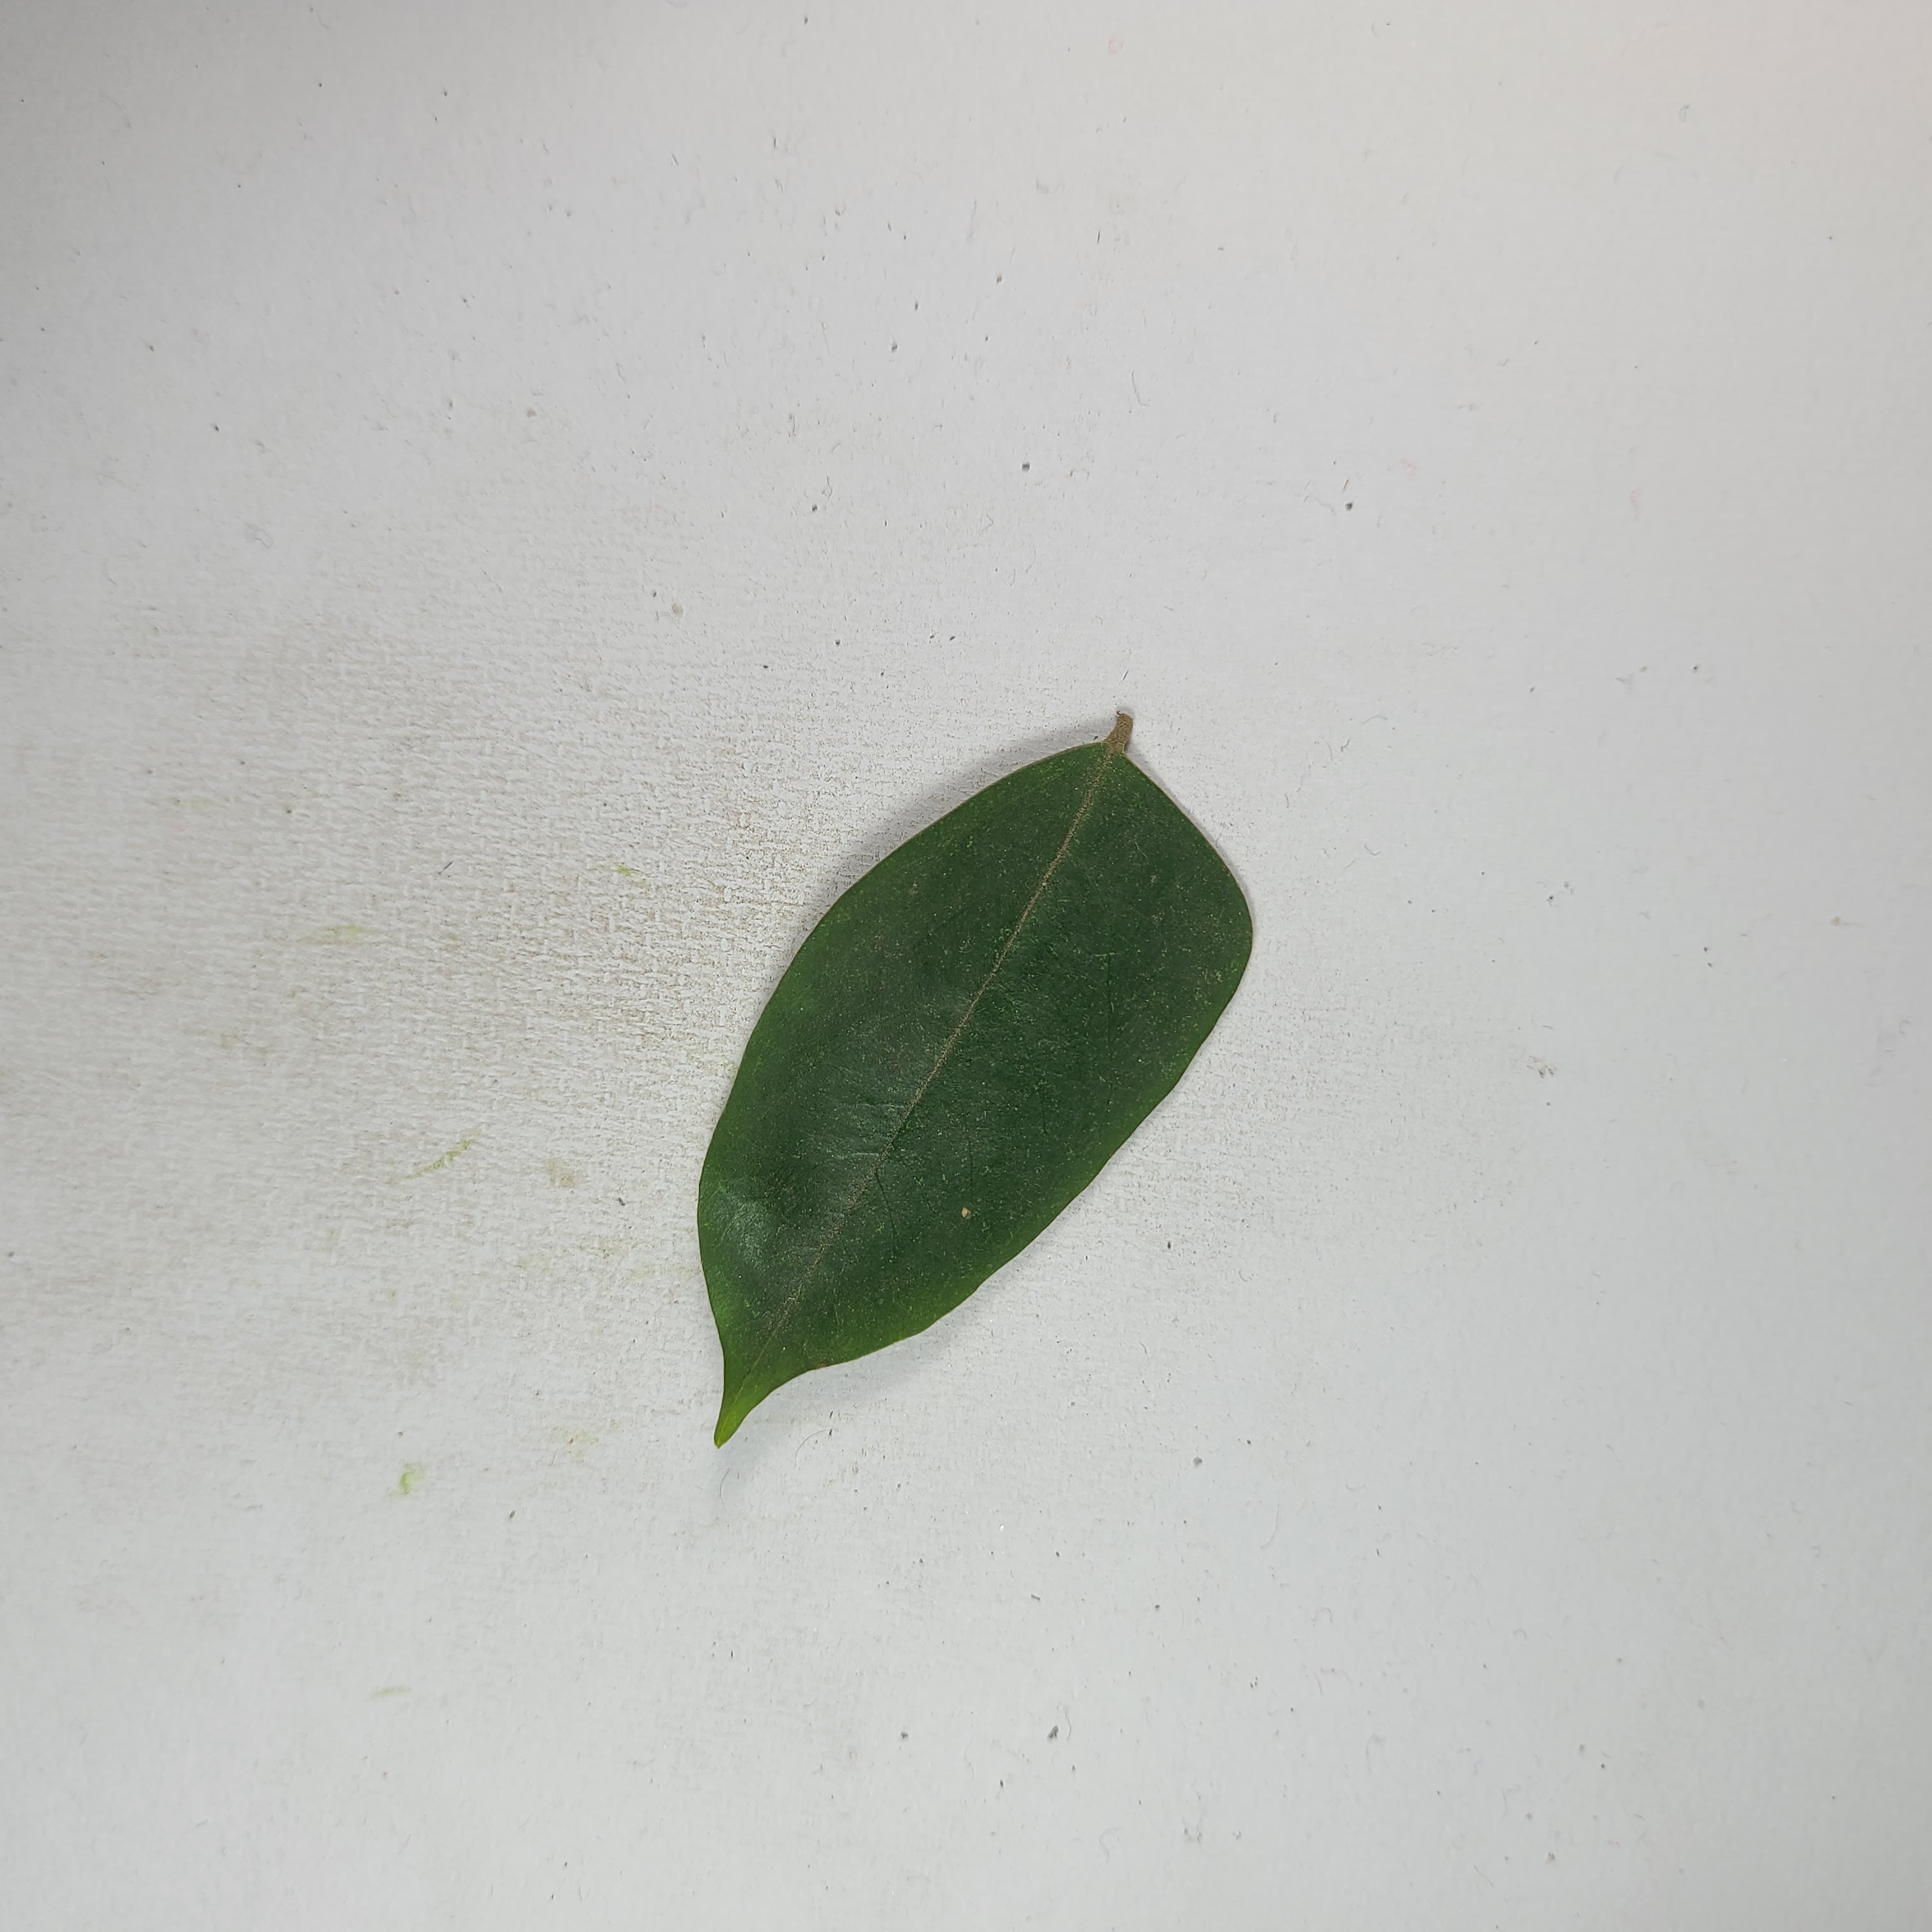
Label: Healthy Leaves